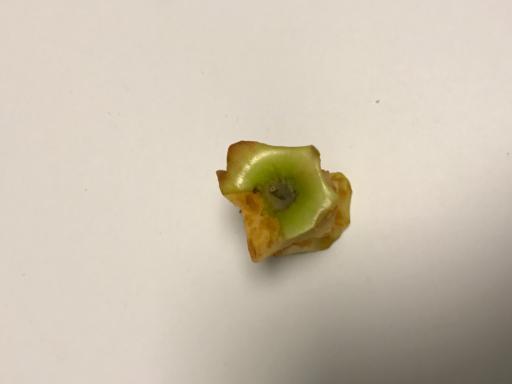
Label: trash